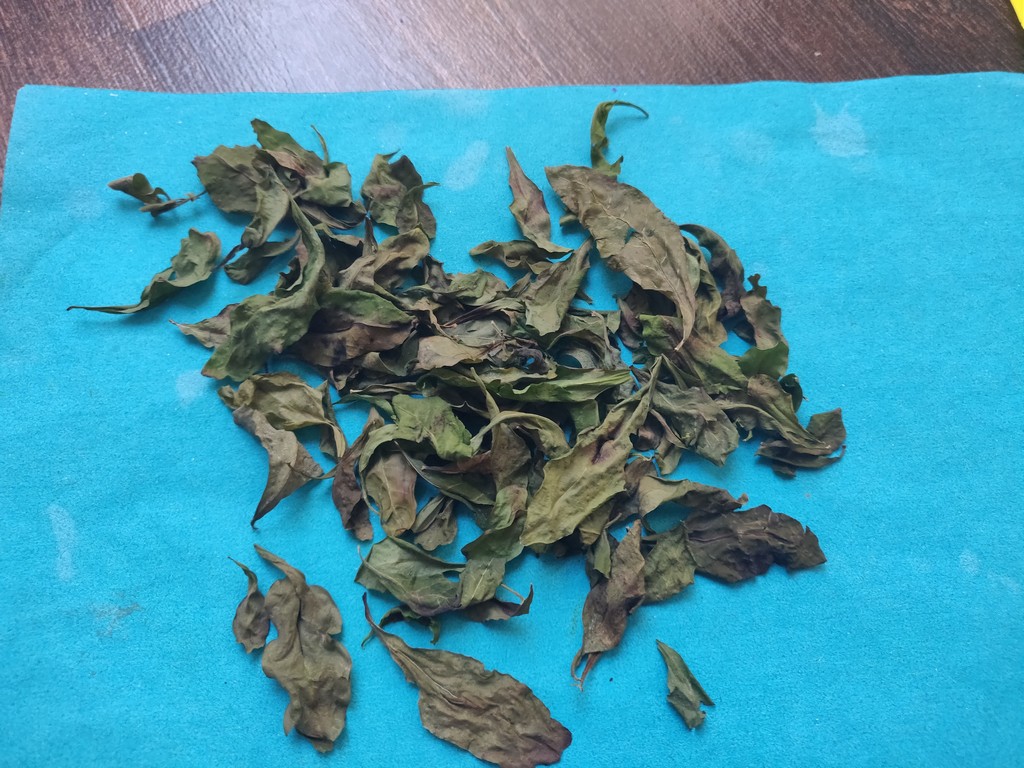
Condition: Dried
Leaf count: multiple
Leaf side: unknown